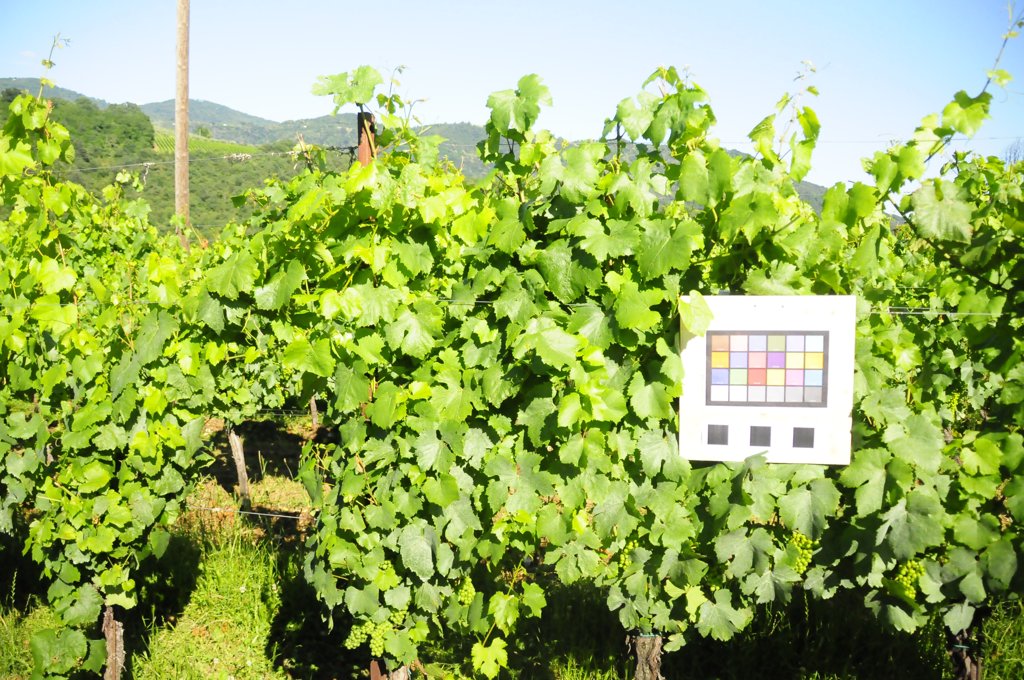
Berries visible: 219
Grape clusters: 8